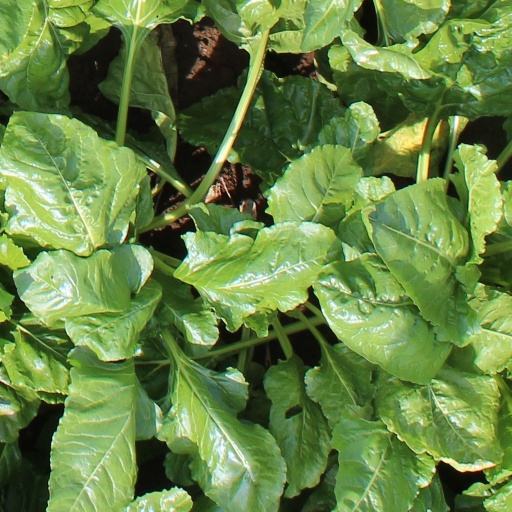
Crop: sugar beet